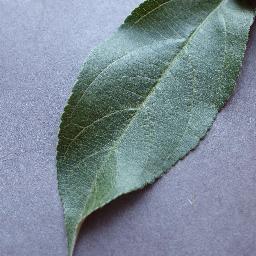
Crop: apple
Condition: healthy